Temperatures Rising

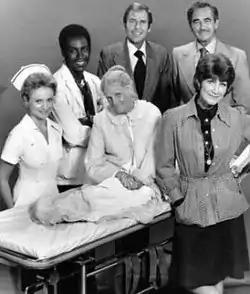
The cast of the second season. "Front row:" Jennifer Darling, Sudie Bond, Barbara Cason; "back row:" Cleavon Little, Paul Lynde, Jeff Morrow

For this new season, Johnson and Vincent dropped Joan Van Ark, Reva Rose, and Nancy Fox from the series, leaving Cleavon Little as the only returning cast member. His character, Dr. Jerry Noland, was now being presented as the hospital's only sane figure. Paul Lynde played Dr. Paul Mercy, the sneering, unscrupulous, hospital administrator while Sudie Bond was cast as Martha Mercy, his obnoxious, overbearing mother and the owner, and permanent resident, of the hospital. She constantly calls him with her pager to complain about everything. Also in the new cast were Barbara Cason as Miss Tillis, the head of administrative and accounting: "... who would let you bleed to death filling out forms", Jennifer Darling as the romantically inclined nurse "Windy" Winchester, and Jeff Morrow as Dr. Lloyd Axton, a fraudulent surgeon who has published two books, "Profit in Healing" and "Malpractice and Its Defense". After only two episodes, Morrow was replaced by John Dehner as "society" Dr. Charles Claver.